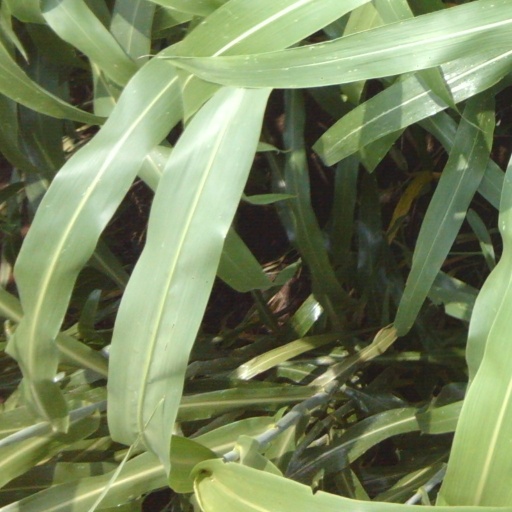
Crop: sorghum